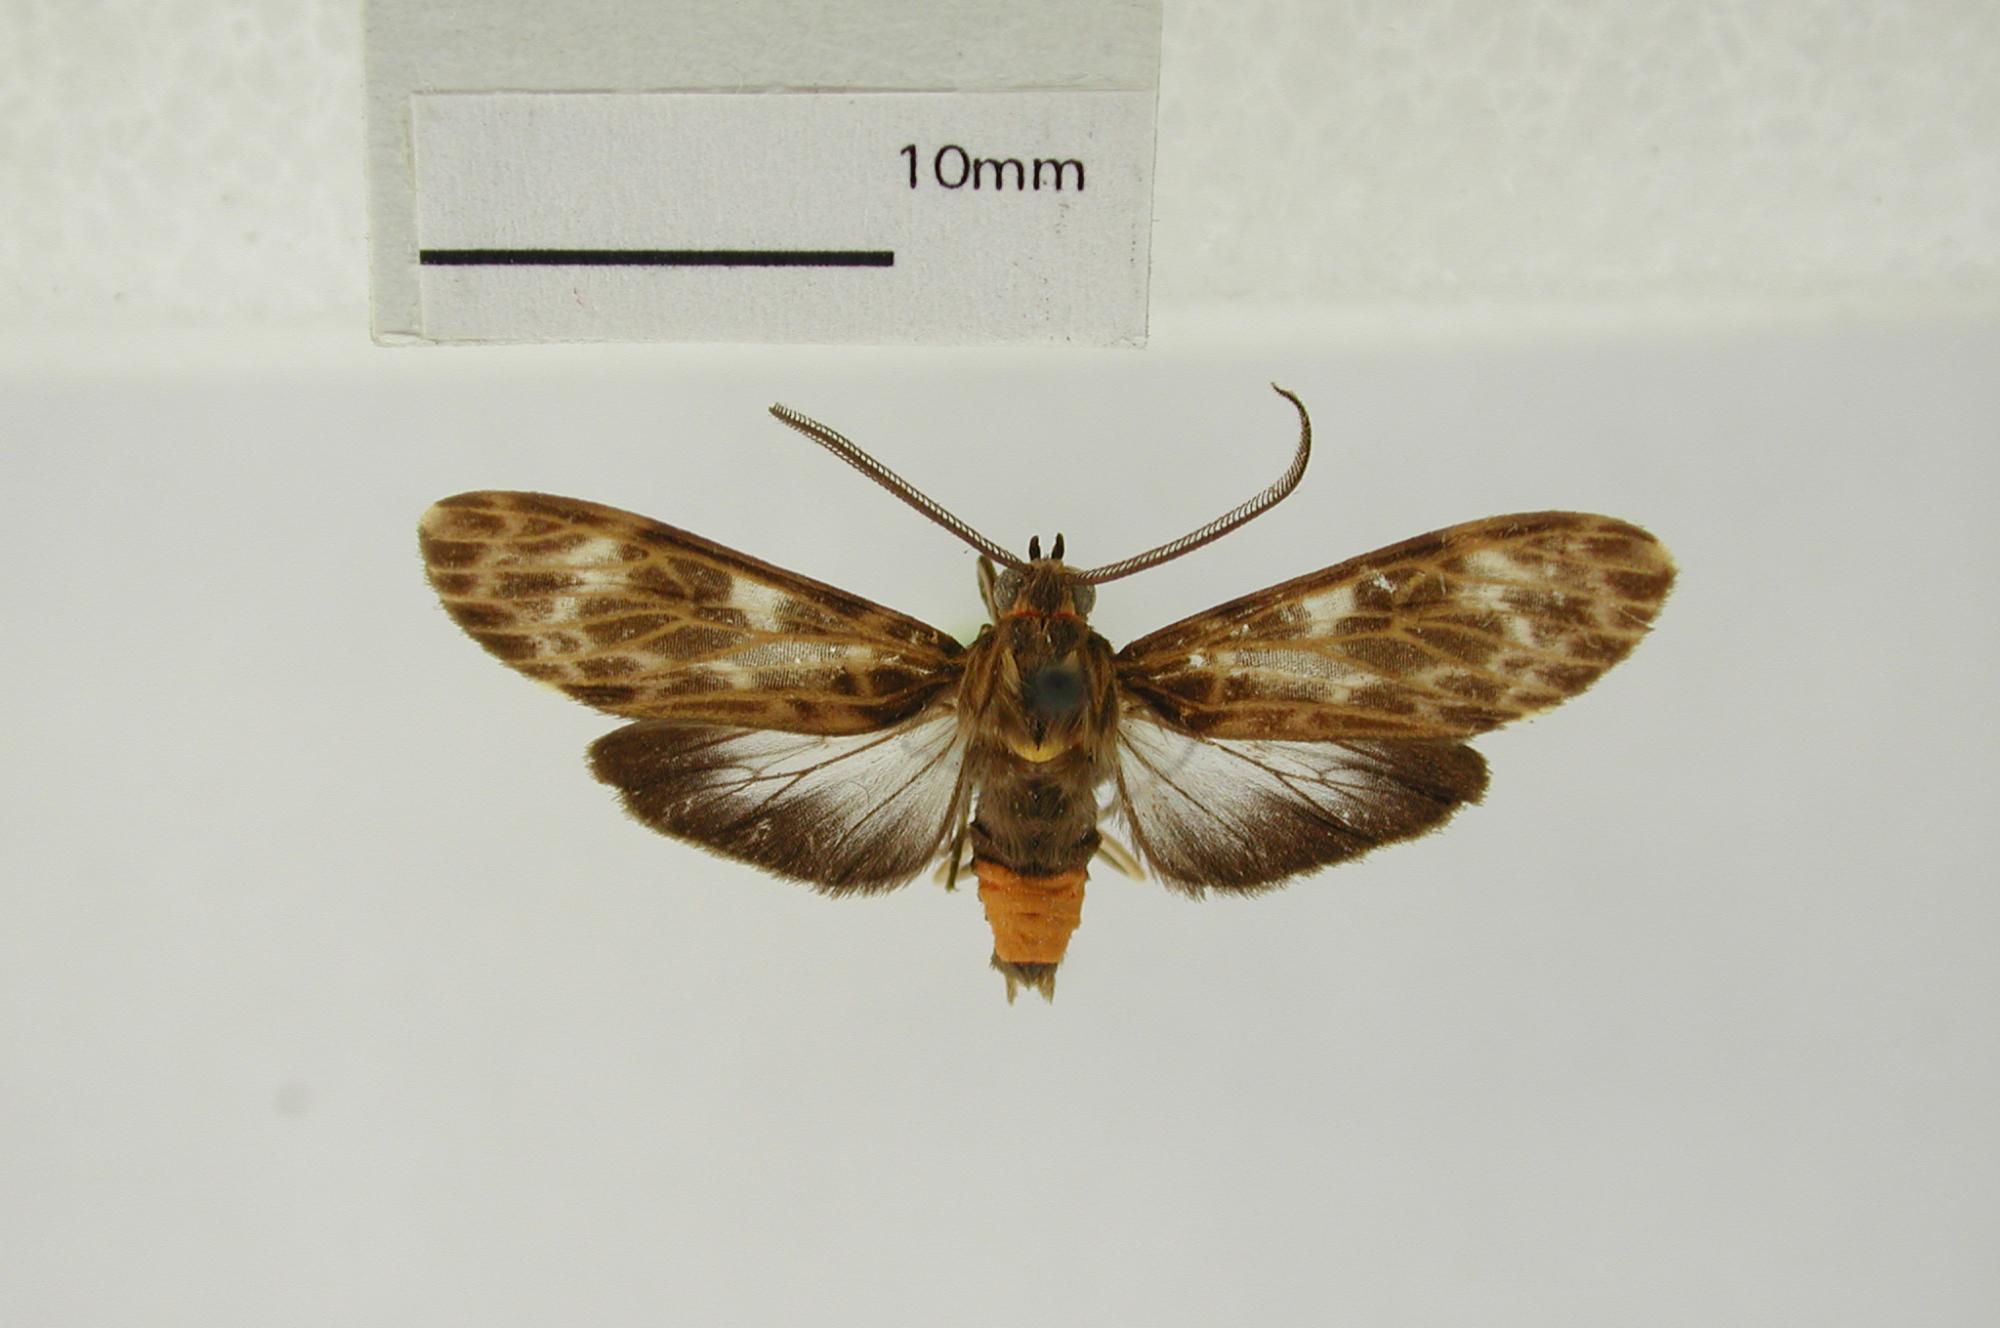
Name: Eucereon cinctum
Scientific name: Eucereon cinctum Schaus, 1896
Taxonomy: Animalia, Arthropoda, Insecta, Lepidoptera, Arctiidae
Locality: Aroa, Yaracuy, Venezuela